The Radha Krsna Temple (album)

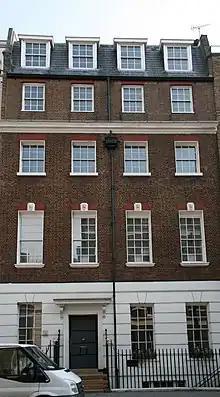
The former headquarters of Apple Records at 3 Savile Row in London. "The Radha Krsna Temple" is an example of the Beatles' adventurous approach to running their record label.

Alan Clayson identifies the influence of the Radha Krishna Temple's recordings, along with the East–West musical fusion of Harrison's 1968 solo album "Wonderwall Music", on Britpop bands such as Kula Shaker, which he describes as "the most exotic of all the new Top-40 arrivals of the mid 1990s". In addition to incorporating the Sanskrit term "Achintya-bheda-abheda" in their 1996 hit "Tattva", Kula Shaker released a single in November that year, "Govinda", named after the Temple's second hit song (but in fact a cover of "Govinda Jai Jai"). AllMusic editor Stephen Thomas Erlewine states that Radha Krishna Temple (London)'s 1970 hit "pretty much provided the blueprint for Kula Shaker's career",Stephen Thomas Erlewine, "Various Artists "Come and Get It: The Best of Apple Records"", AllMusic (retrieved 19 September 2014). while David Cavanagh of "Uncut" wrote in 2010 that "The Radha Krsna Temple" "should appeal to fans of Tinariwen, not to mention lead singers of Kula Shaker".David Cavanagh, "The Apple Remasters", "Uncut", November 2010, p. 112.